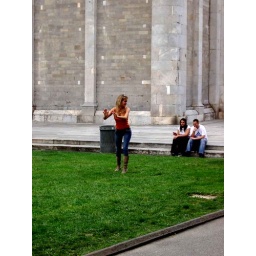
some girl trying to get the same shot as me leaning beside the tower